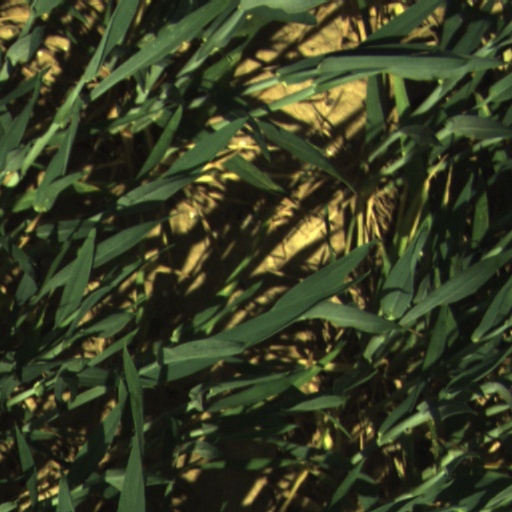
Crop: wheat